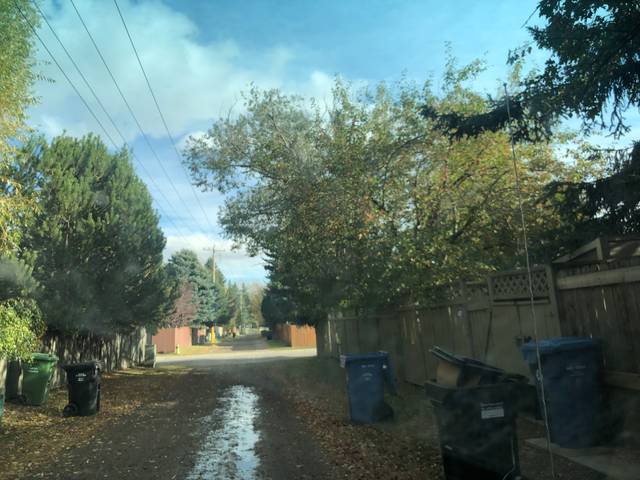
Region: Canada
Coordinates: 50.937, -114.056